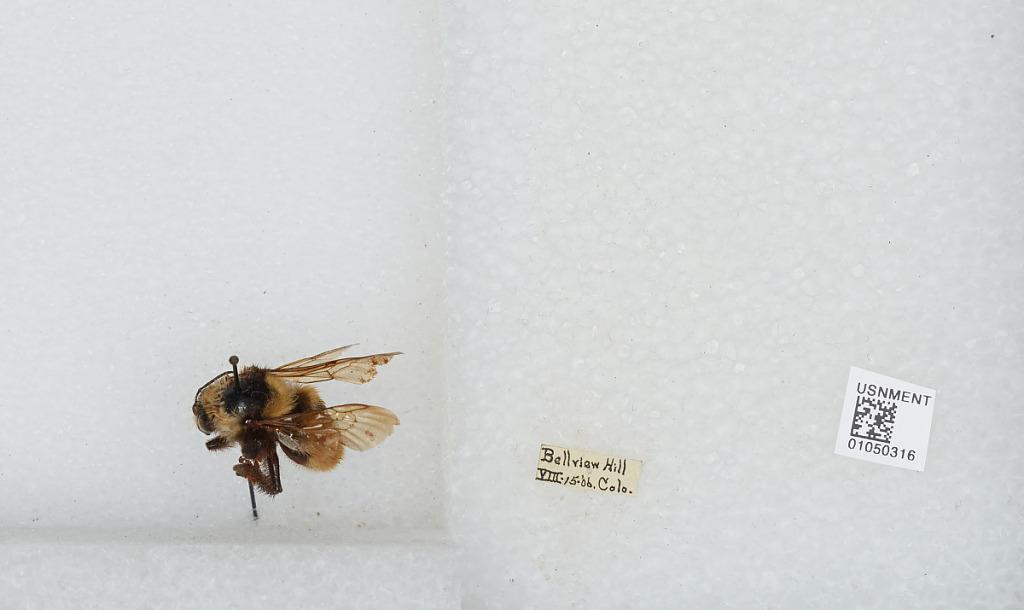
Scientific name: Bombus sp.
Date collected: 1906-8-15
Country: United States
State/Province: Colorado
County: Gunnison
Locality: Bellview Hill
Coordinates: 40.6264, -105.172